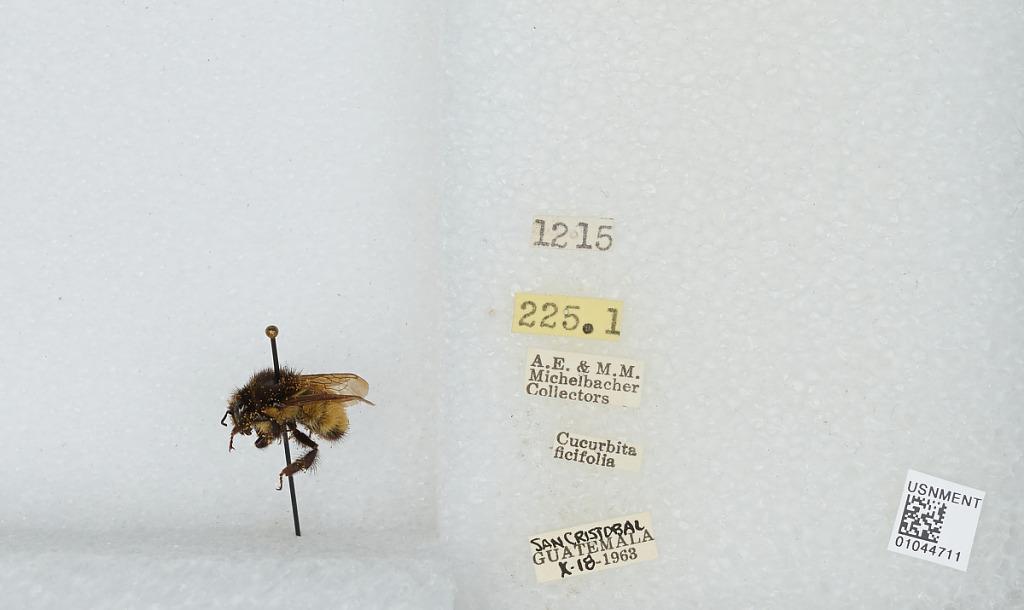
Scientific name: Bombus sp.
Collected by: A. Michelbacher & M. Michelbacher
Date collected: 1963-10-18
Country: Guatemala
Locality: San Cristobal